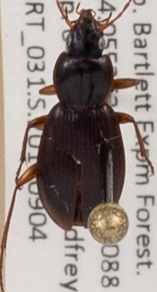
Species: Synuchus impunctatus
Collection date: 2019-09-04
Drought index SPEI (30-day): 0.27
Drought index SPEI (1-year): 0.966
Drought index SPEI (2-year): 0.732